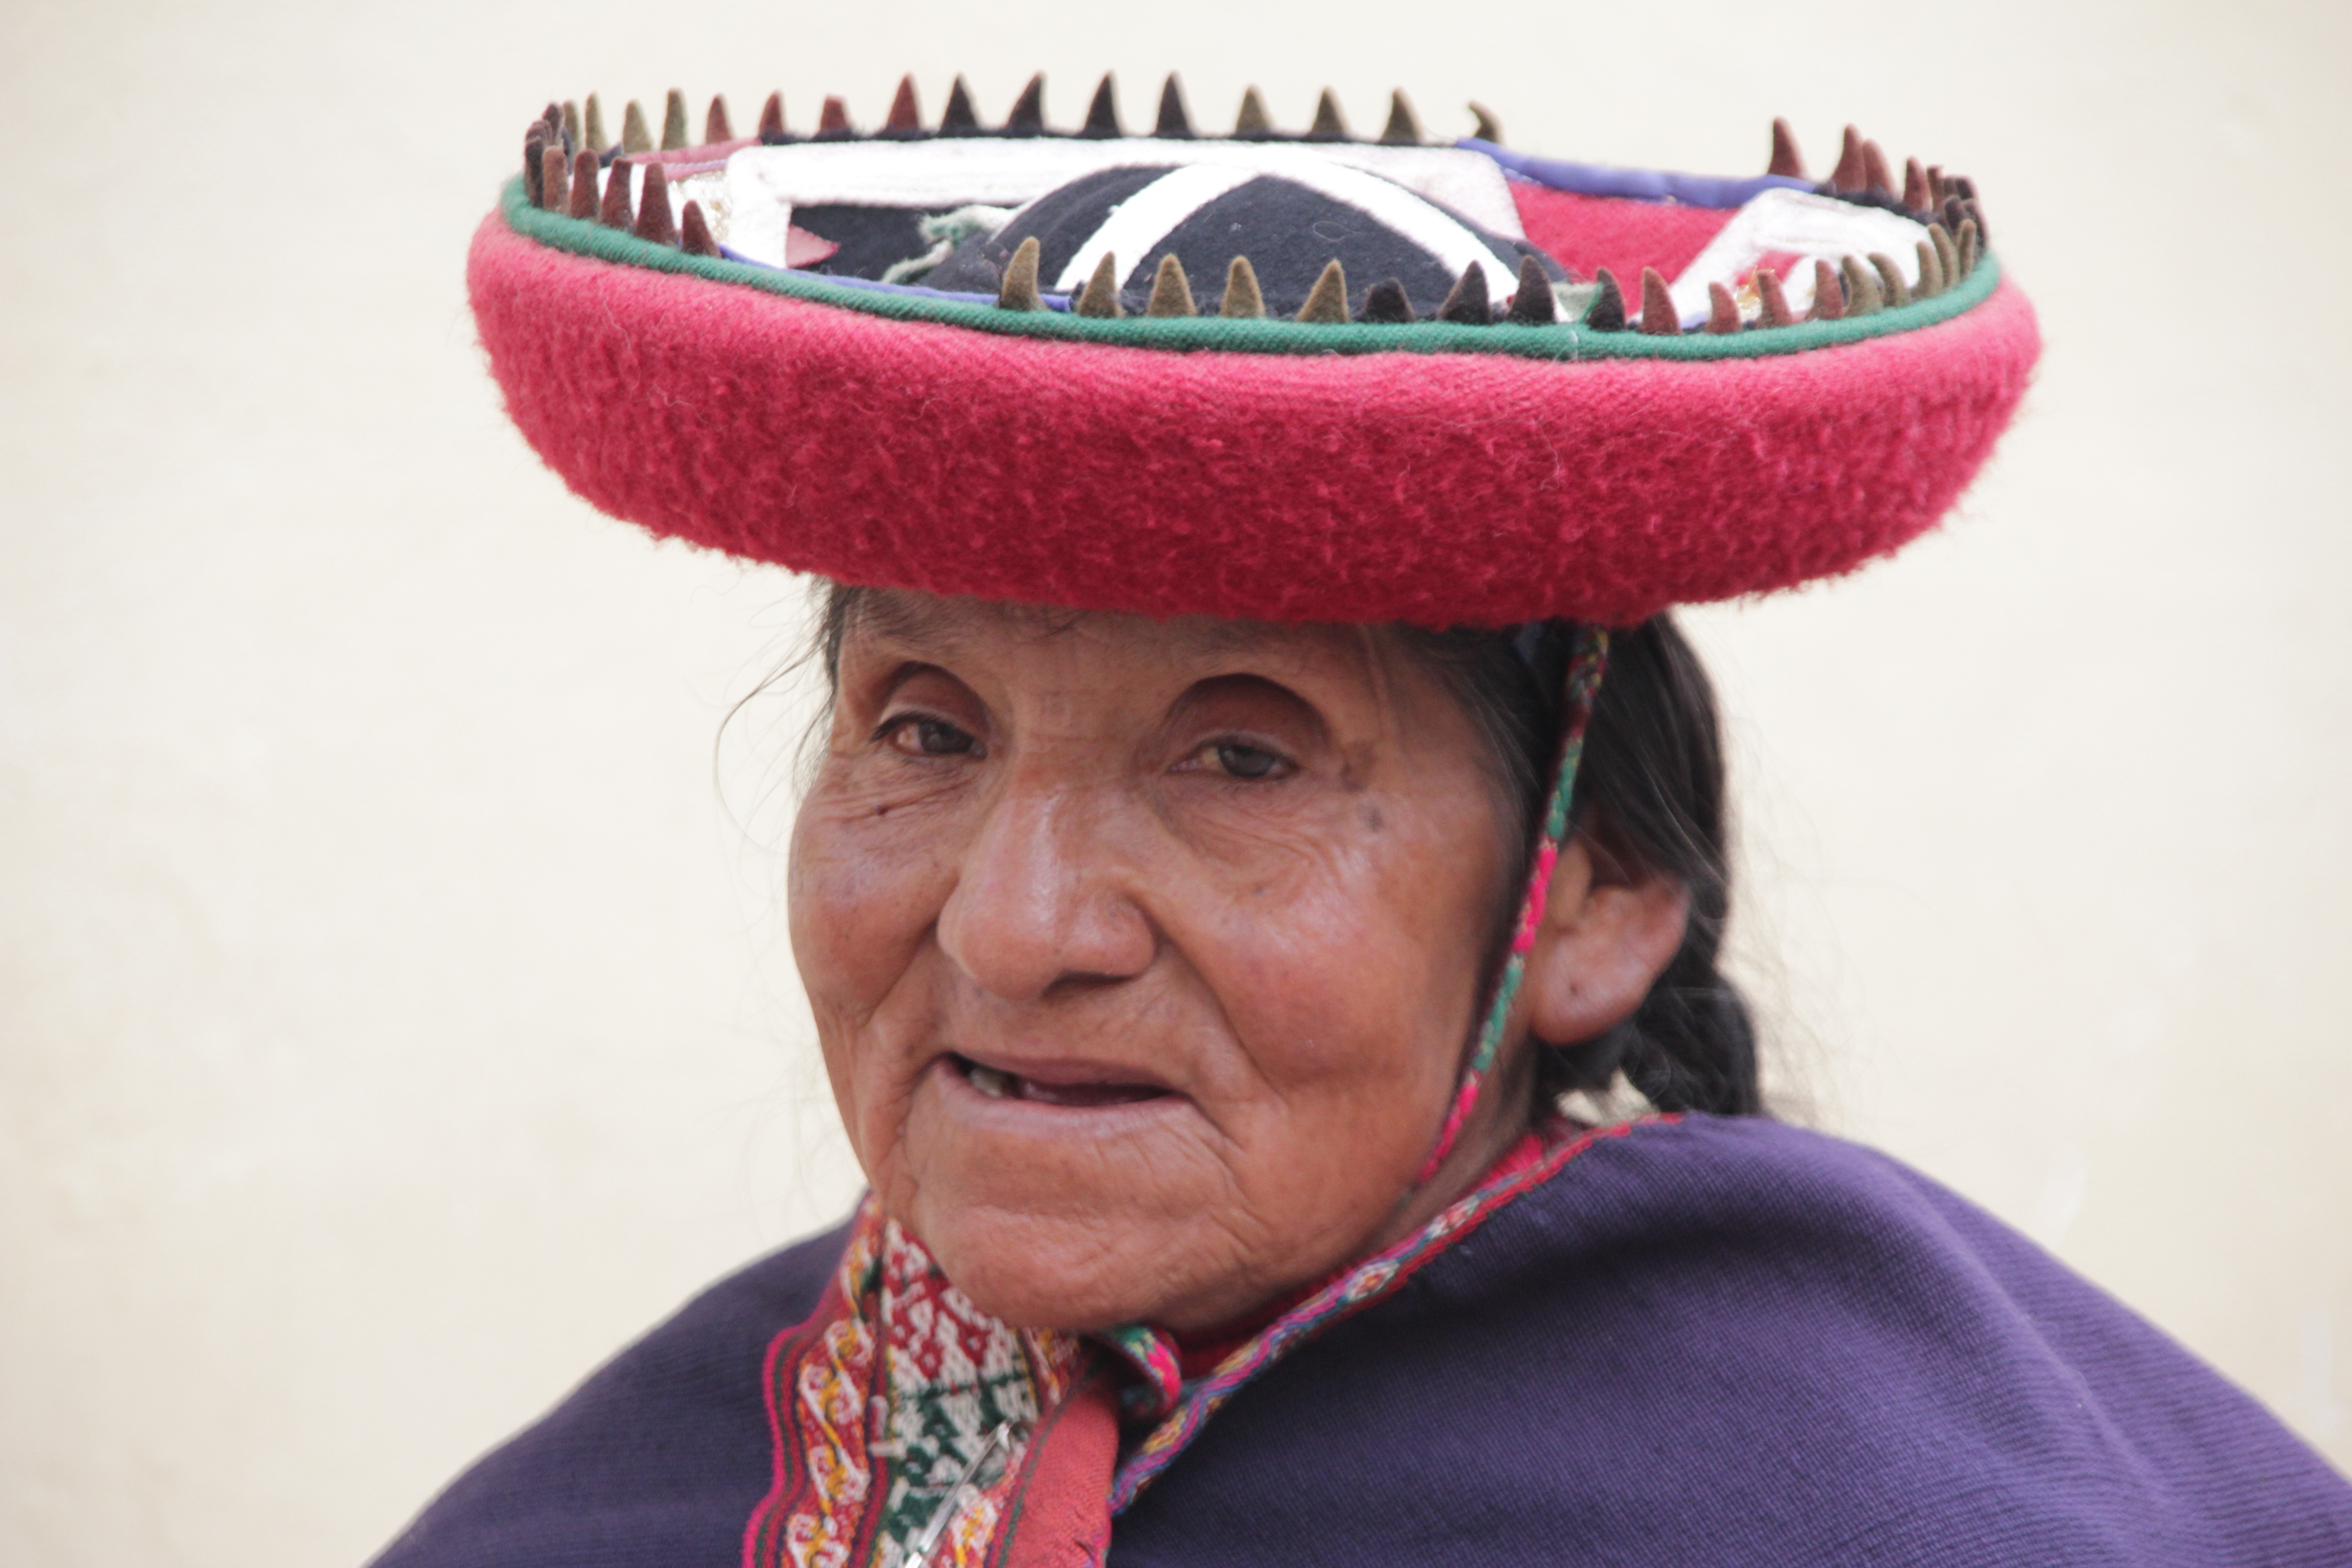
person, people, woman, portrait, red, color, hat, clothing, peru